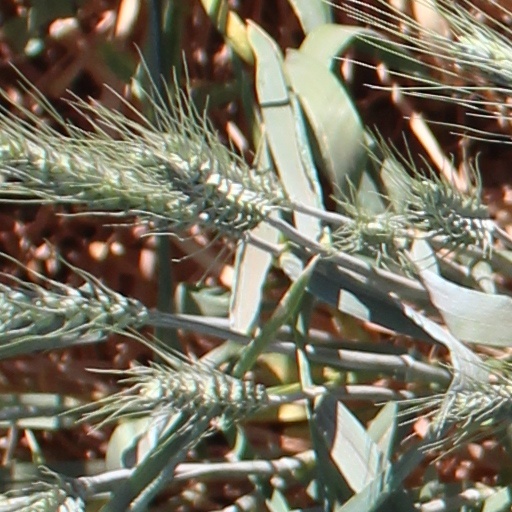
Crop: wheat